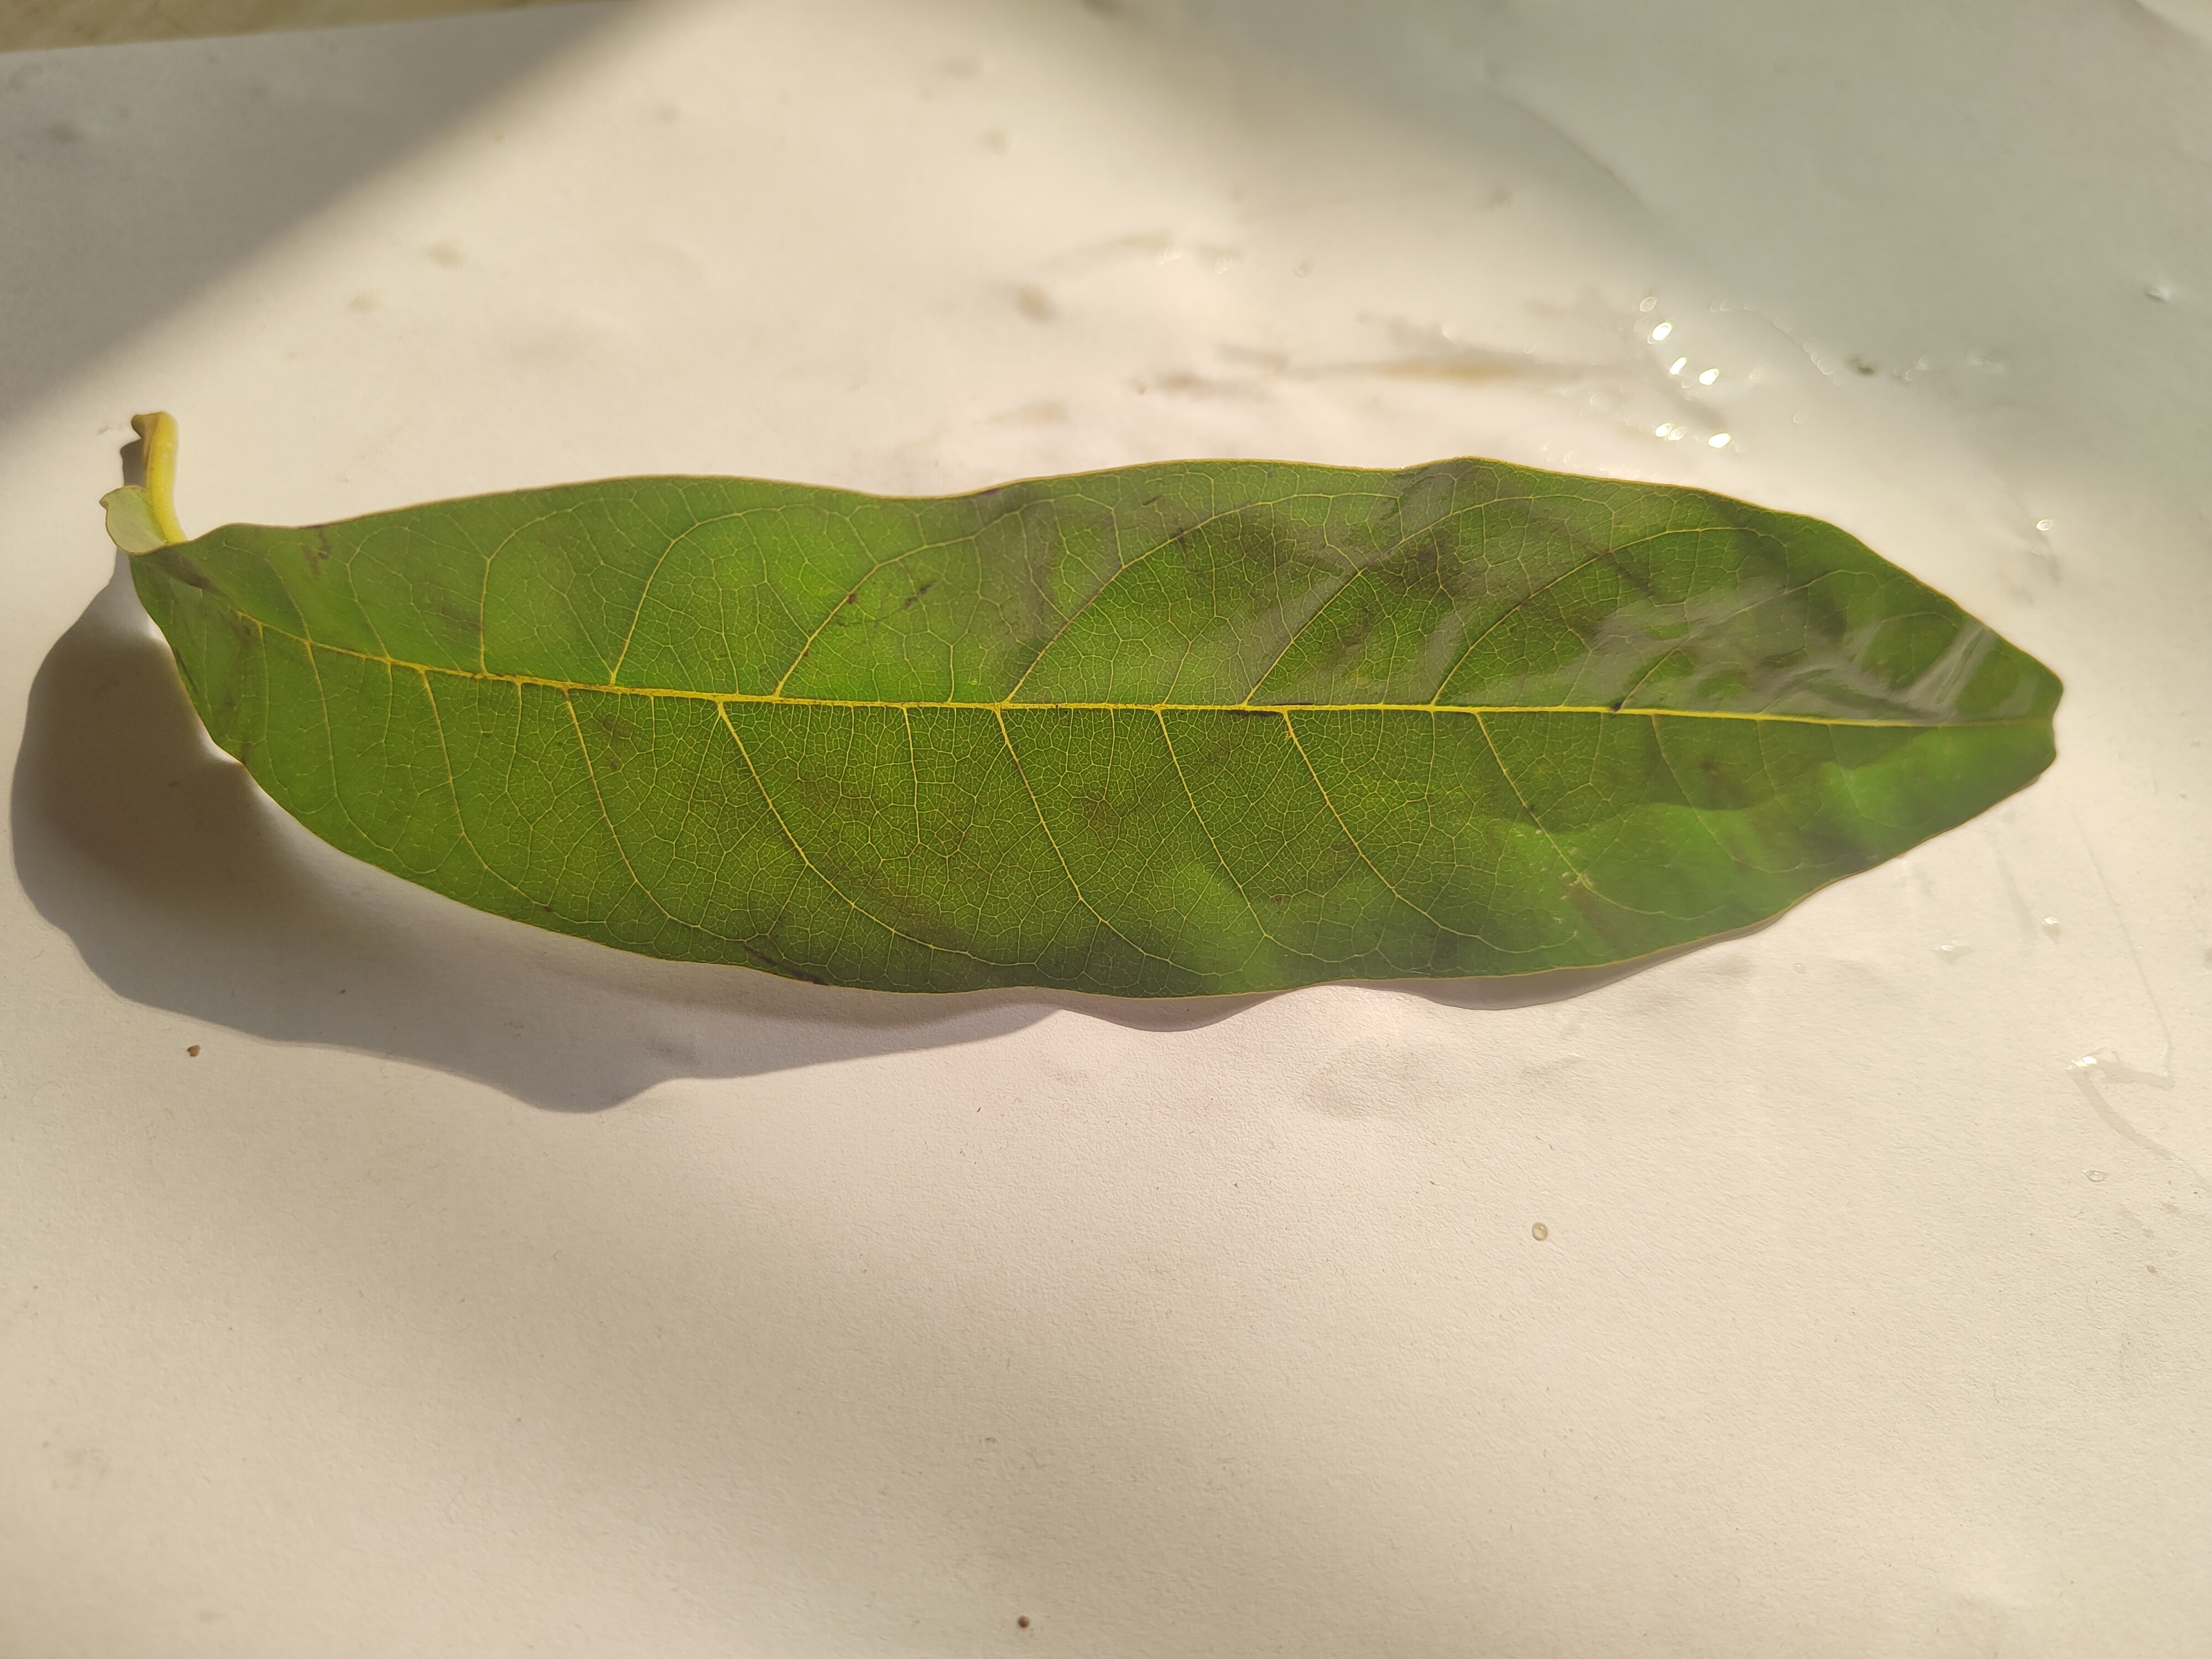
Leaf variety: Custard Apple